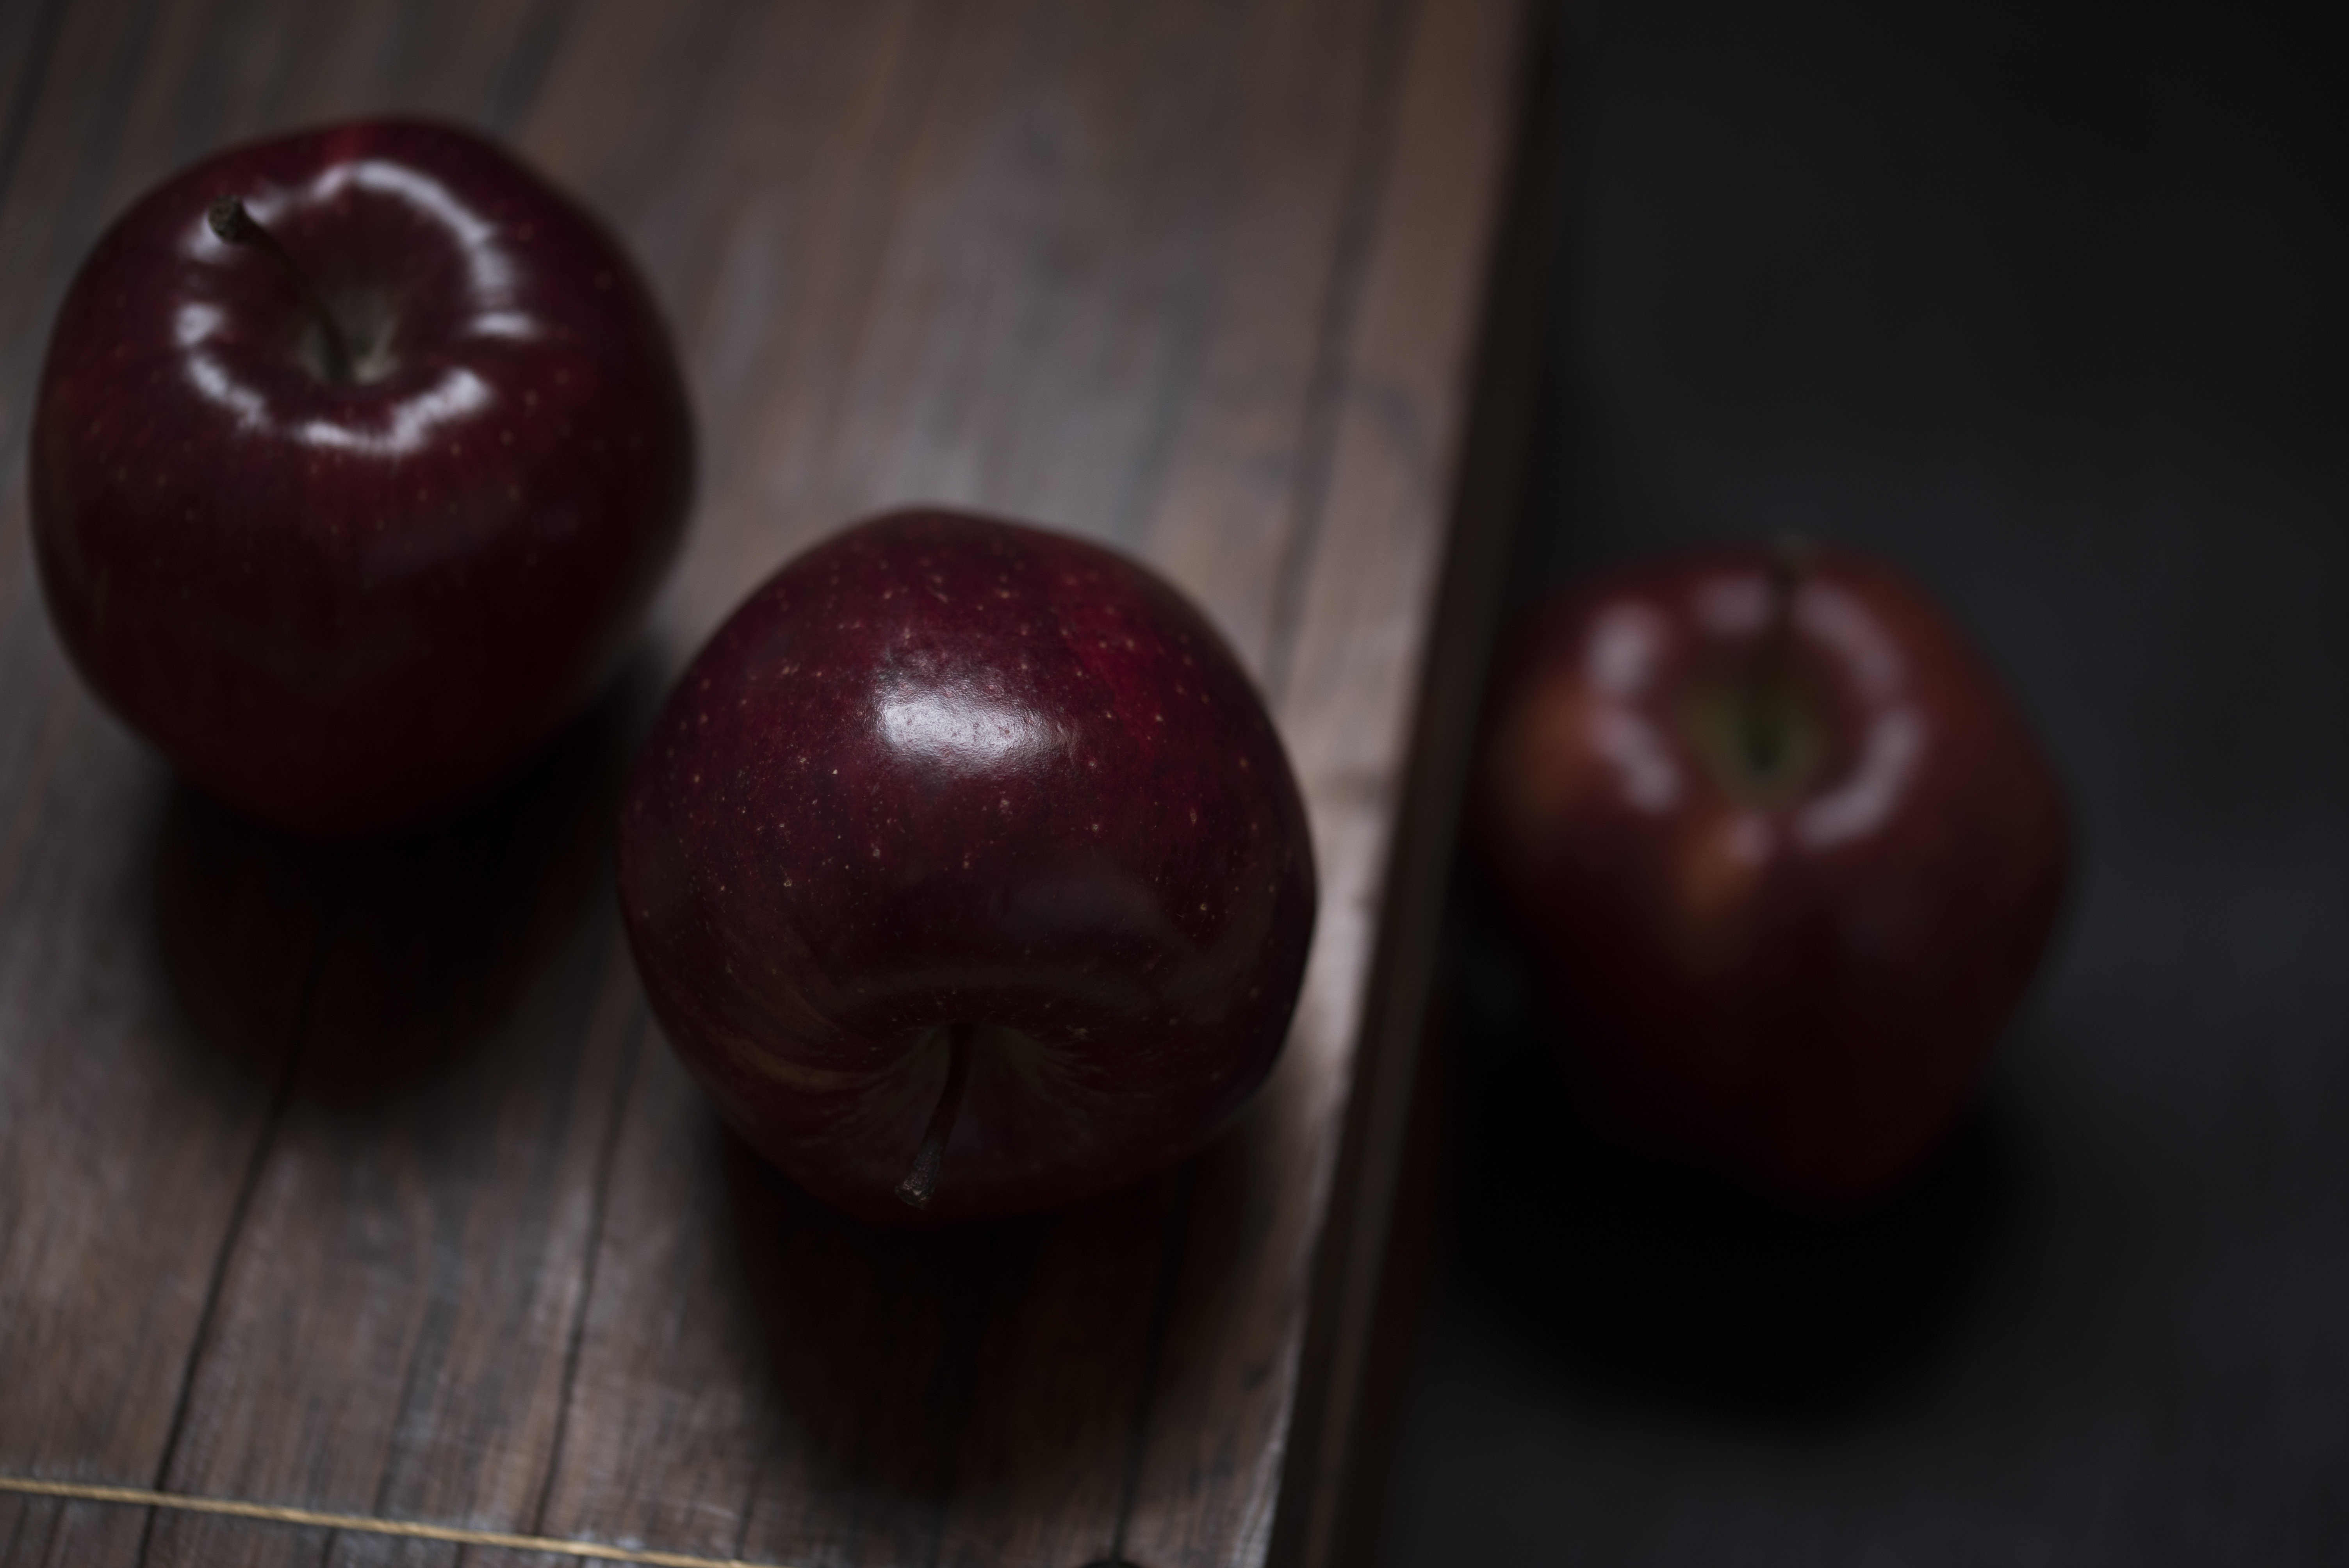
apple, table, plant, fruit, sweet, ripe, food, red, harvest, produce, macro, fresh, closeup, healthy, delicious, red apple, fresh fruit, vitamin, eating, nutrition, tasty, vegetarian, apples, shiny, cherry, organic, candy apple, flowering plant, rose family, still life photography, land plant